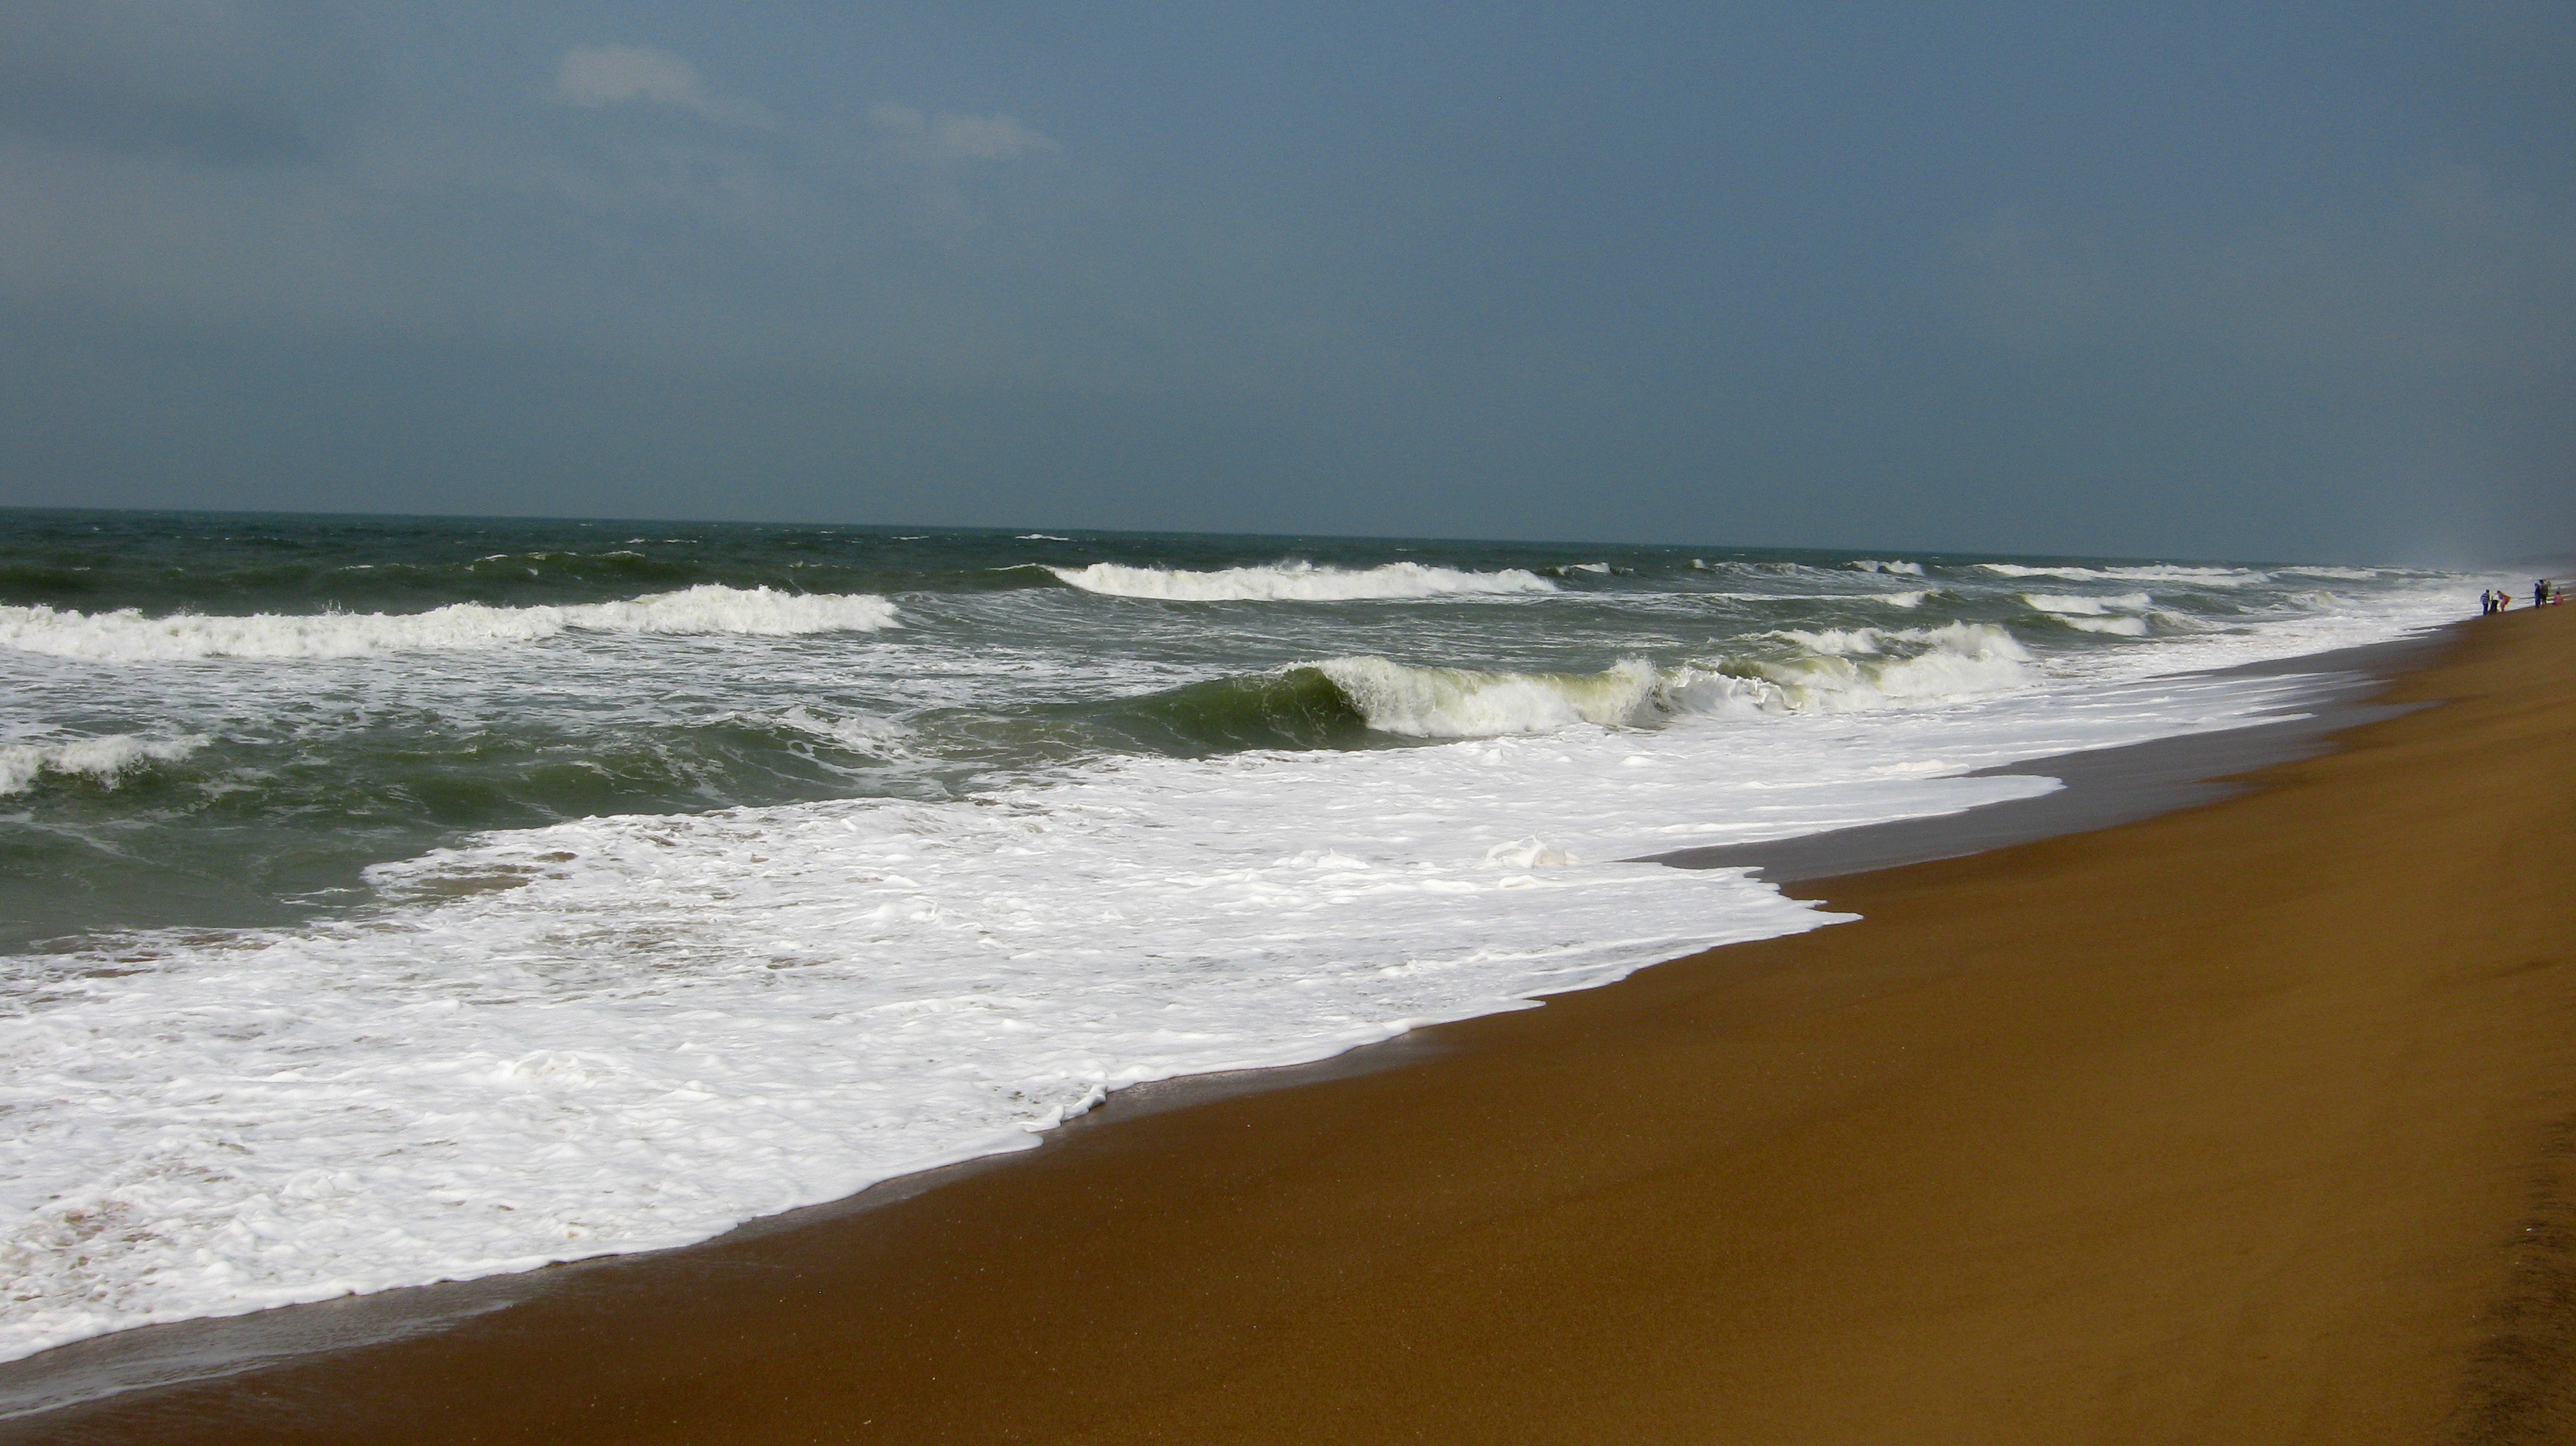
beach, landscape, sea, coast, water, nature, outdoor, sand, ocean, horizon, silhouette, people, sky, sun, sunrise, sunset, sunlight, shore, wave, wind, dawn, summer, vacation, travel, coastline, dusk, evening, tranquil, scenic, tropical, color, holiday, island, colorful, tourism, season, body of water, clouds, vivid, sundown, habitat, cape, wind wave